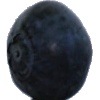
Label: Blueberry 1